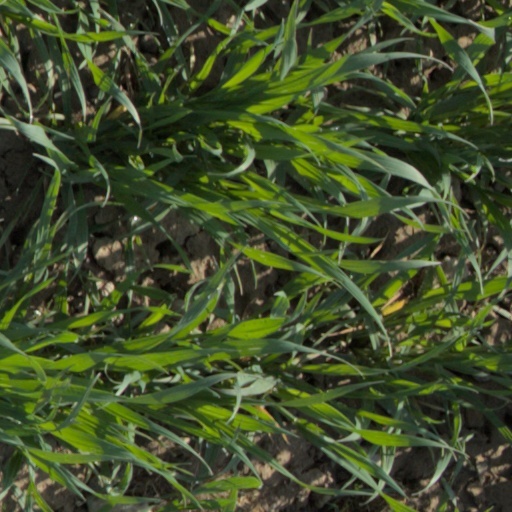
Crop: wheat